Frailty syndrome

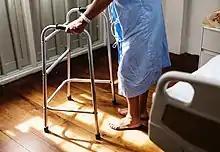
A woman supporting herself with a walking frame.

Frailty or frailty syndrome refers to a state of health in which older adults gradually lose their bodies' in-built reserves and functioning. This makes them more vulnerable, less able to recover and even apparently minor events (infections, environmental changes) can have drastic impacts on their physical and mental health.